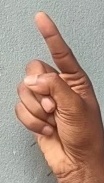
ASL sign: Z